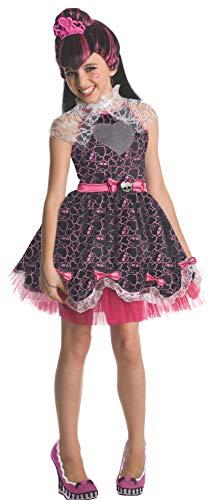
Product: Monster High Sweet 1600 Deluxe Draculaura Costume, Small
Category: Clothing, Shoes & Jewelry | Costumes & Accessories | Kids & Baby | Girls | Costumes
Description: Monster High Sweet 1600 Deluxe Draculaura Costume, Small.
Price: $29.59
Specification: ProductDimensions:12x18x4inches|ItemWeight:5.6ounces|ShippingWeight:1.15pounds(Viewshippingratesandpolicies)|DomesticShipping:ItemcanbeshippedwithinU.S.|InternationalShipping:Thisitemisnoteligibleforinternationalshipping.LearnMore|ASIN:B00BJH1CDM|Itemmodelnumber:880992S|Manufacturerrecommendedage:36months-4years